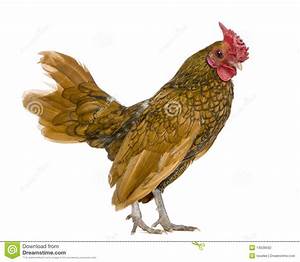
Label: gallina